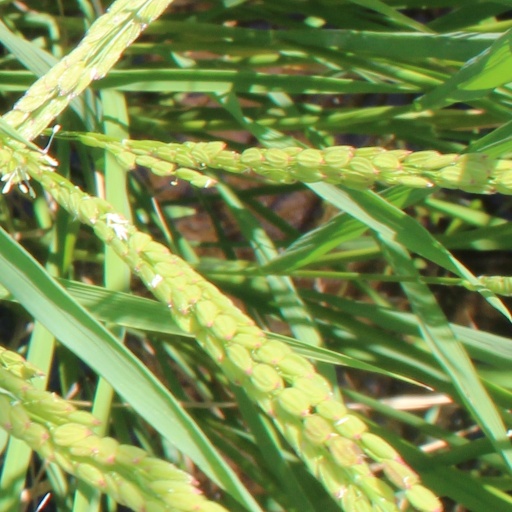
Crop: rice